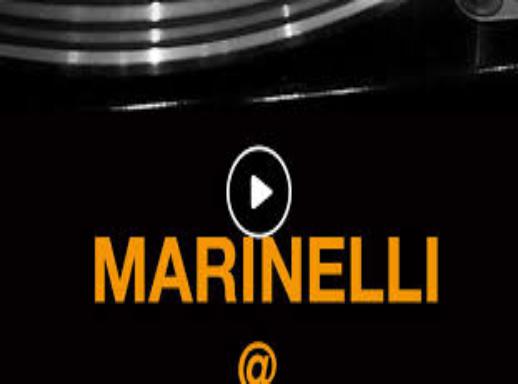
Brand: A. Marinelli
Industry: Food